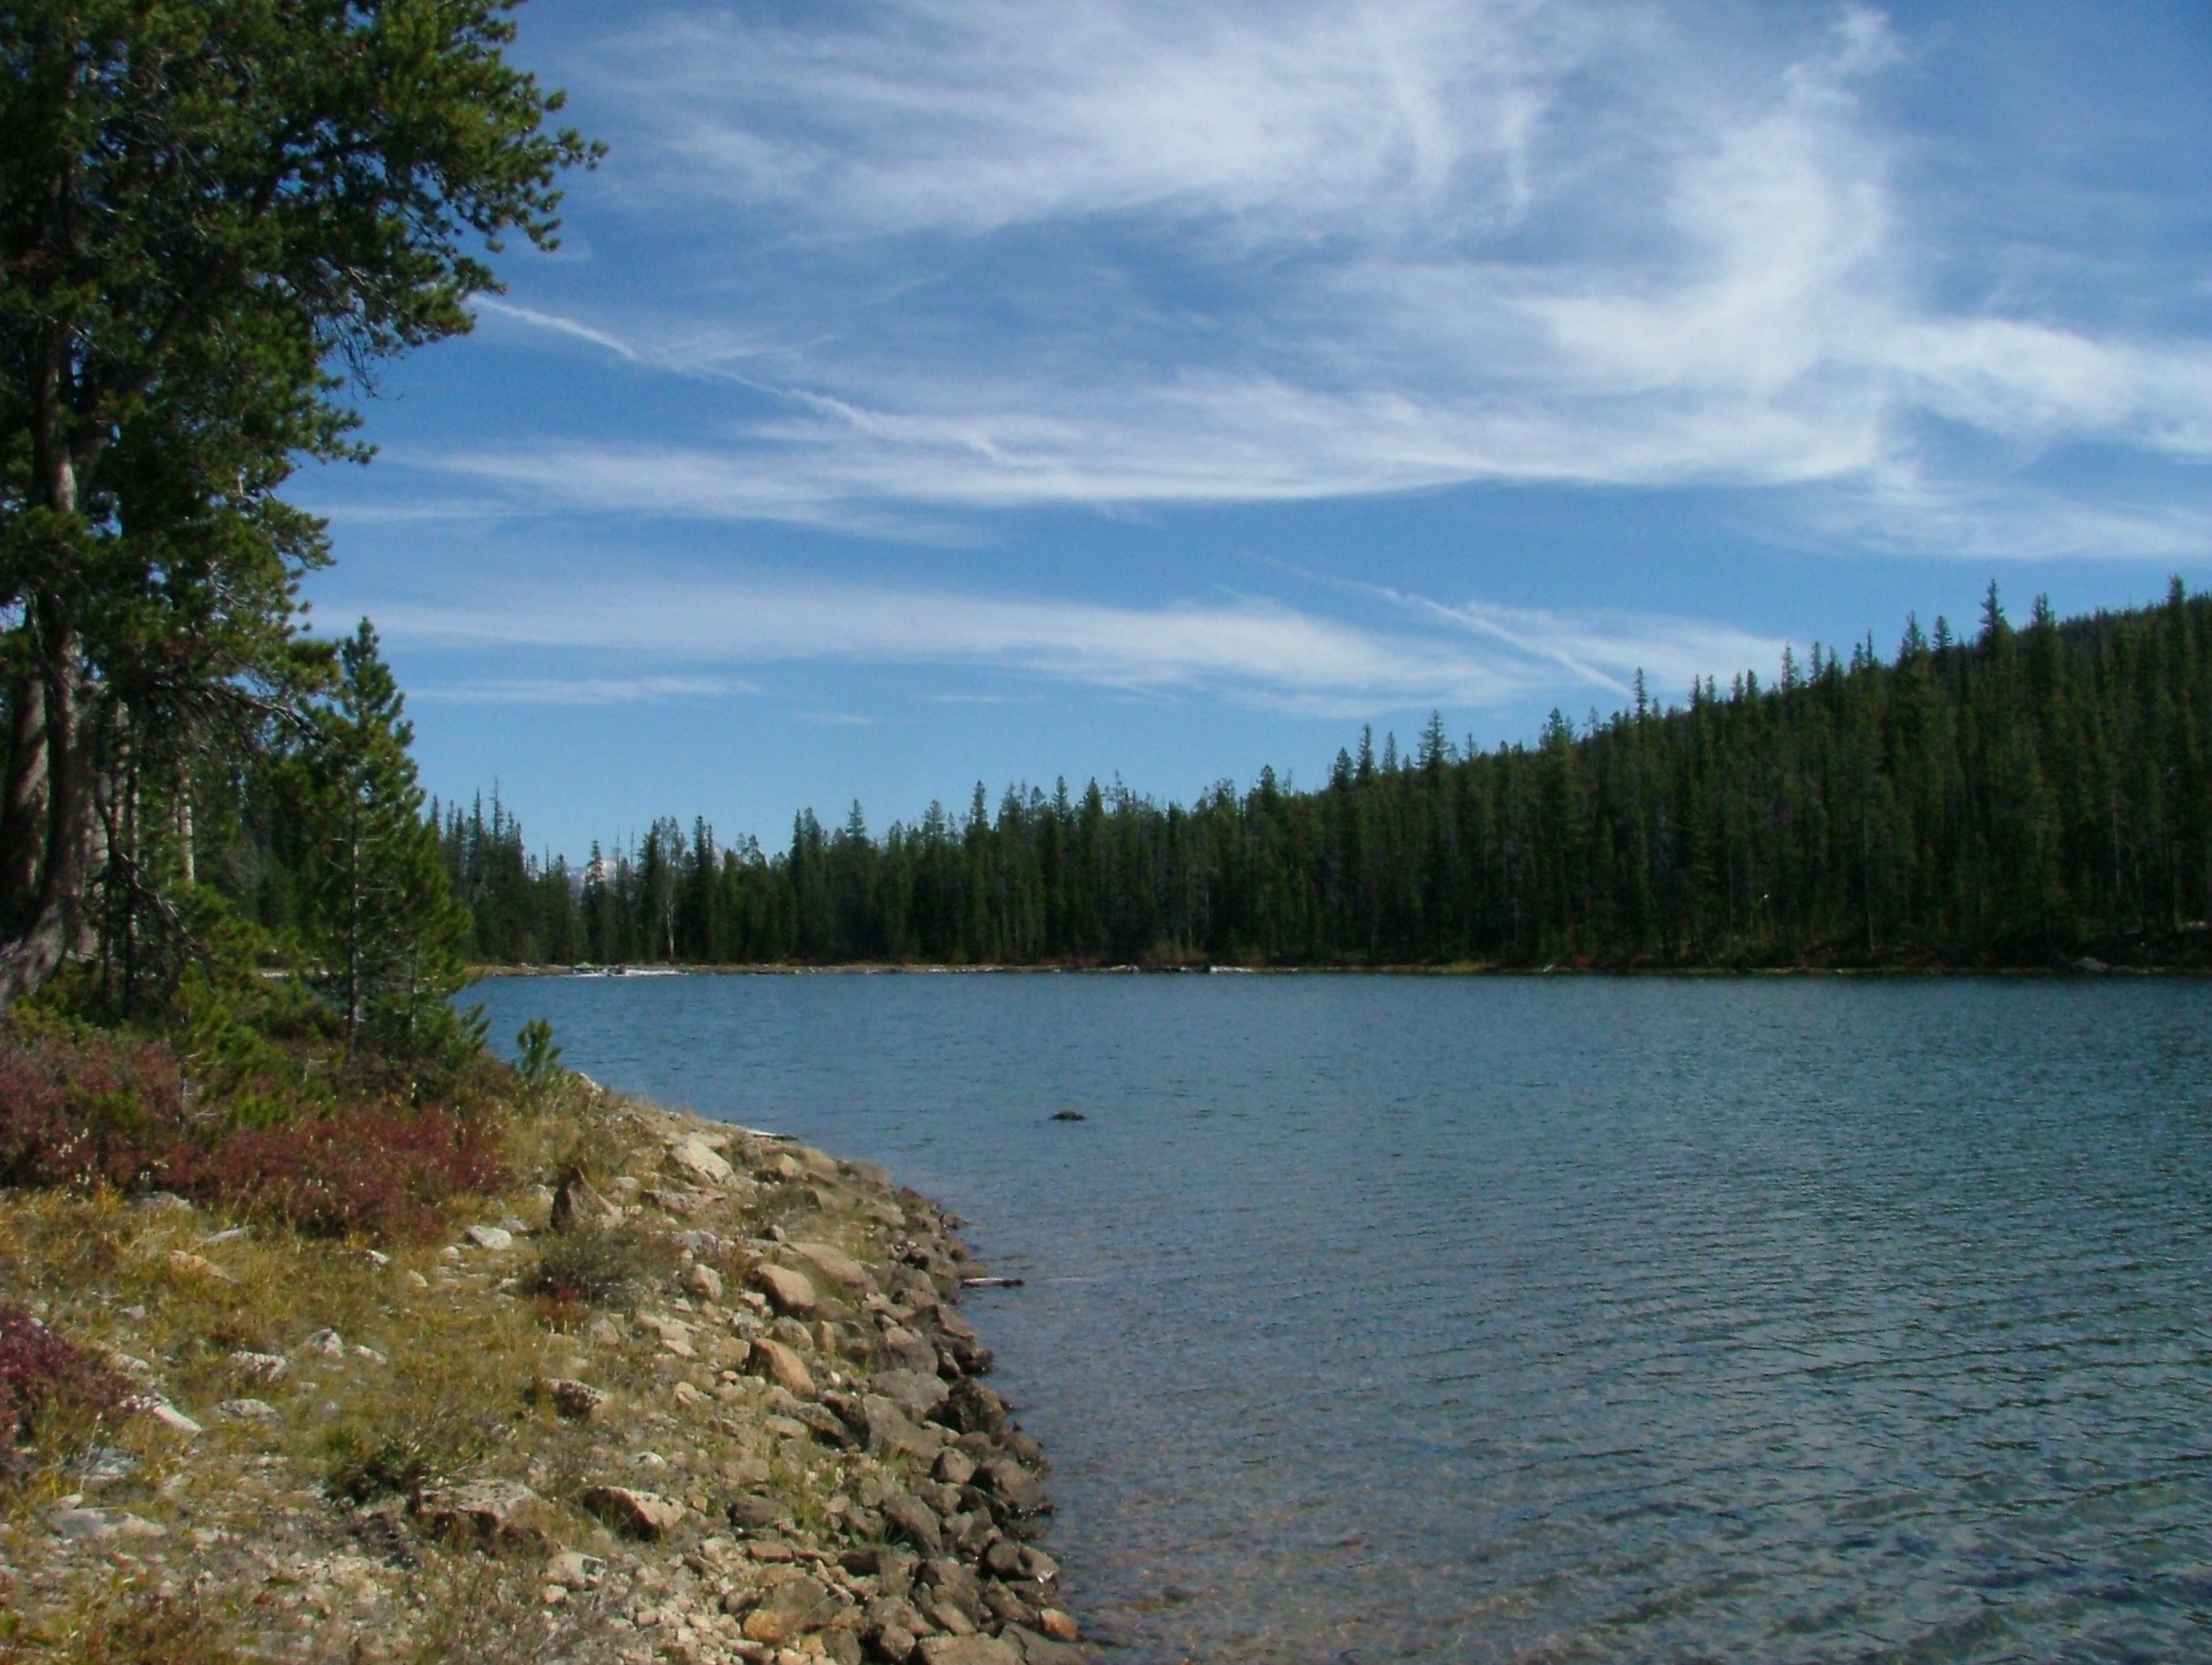
landscape, tree, forest, wilderness, mountain, lake, river, reflection, tranquil, scenic, fishing, clean, reservoir, body of water, mountain lake, loch, placid, forest landscape